John Rolph

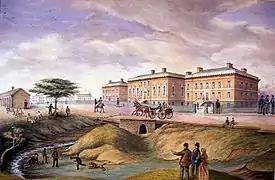
John George Howard's portrait of the third Parliament Building in York, built between 1829 and 1832 at Front Street

Francis Bond Head, the lieutenant governor of Upper Canada, wanted to include moderate reformers on his first Executive Council of Upper Canada. He asked Robert Baldwin to join the council, but Baldwin declined the invitation because he wanted the council's Tory members to be dismissed. Head then invited Rolph for an appointment, as Rolph was also seen as a moderate reformer. Rolph convinced Baldwin and John Henry Dunn to join him on the council. They were appointed as councillors on 20 February 1836. Head made decisions without consulting the council. This led the public to believe the council supported Head's decisions. Rolph led a campaign to have the council support a memorandum that would give more powers and oversight of administration to them. The memorandum was presented to Head on 4 March. Head rejected the memorandum and the entire council resigned on 12 March.